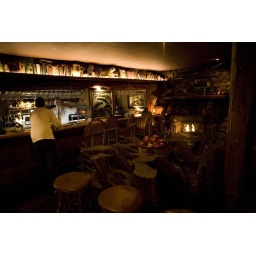
Saddle Peak Lodge's bar. Hopefully I can have that tree stump table in my dining room one day.